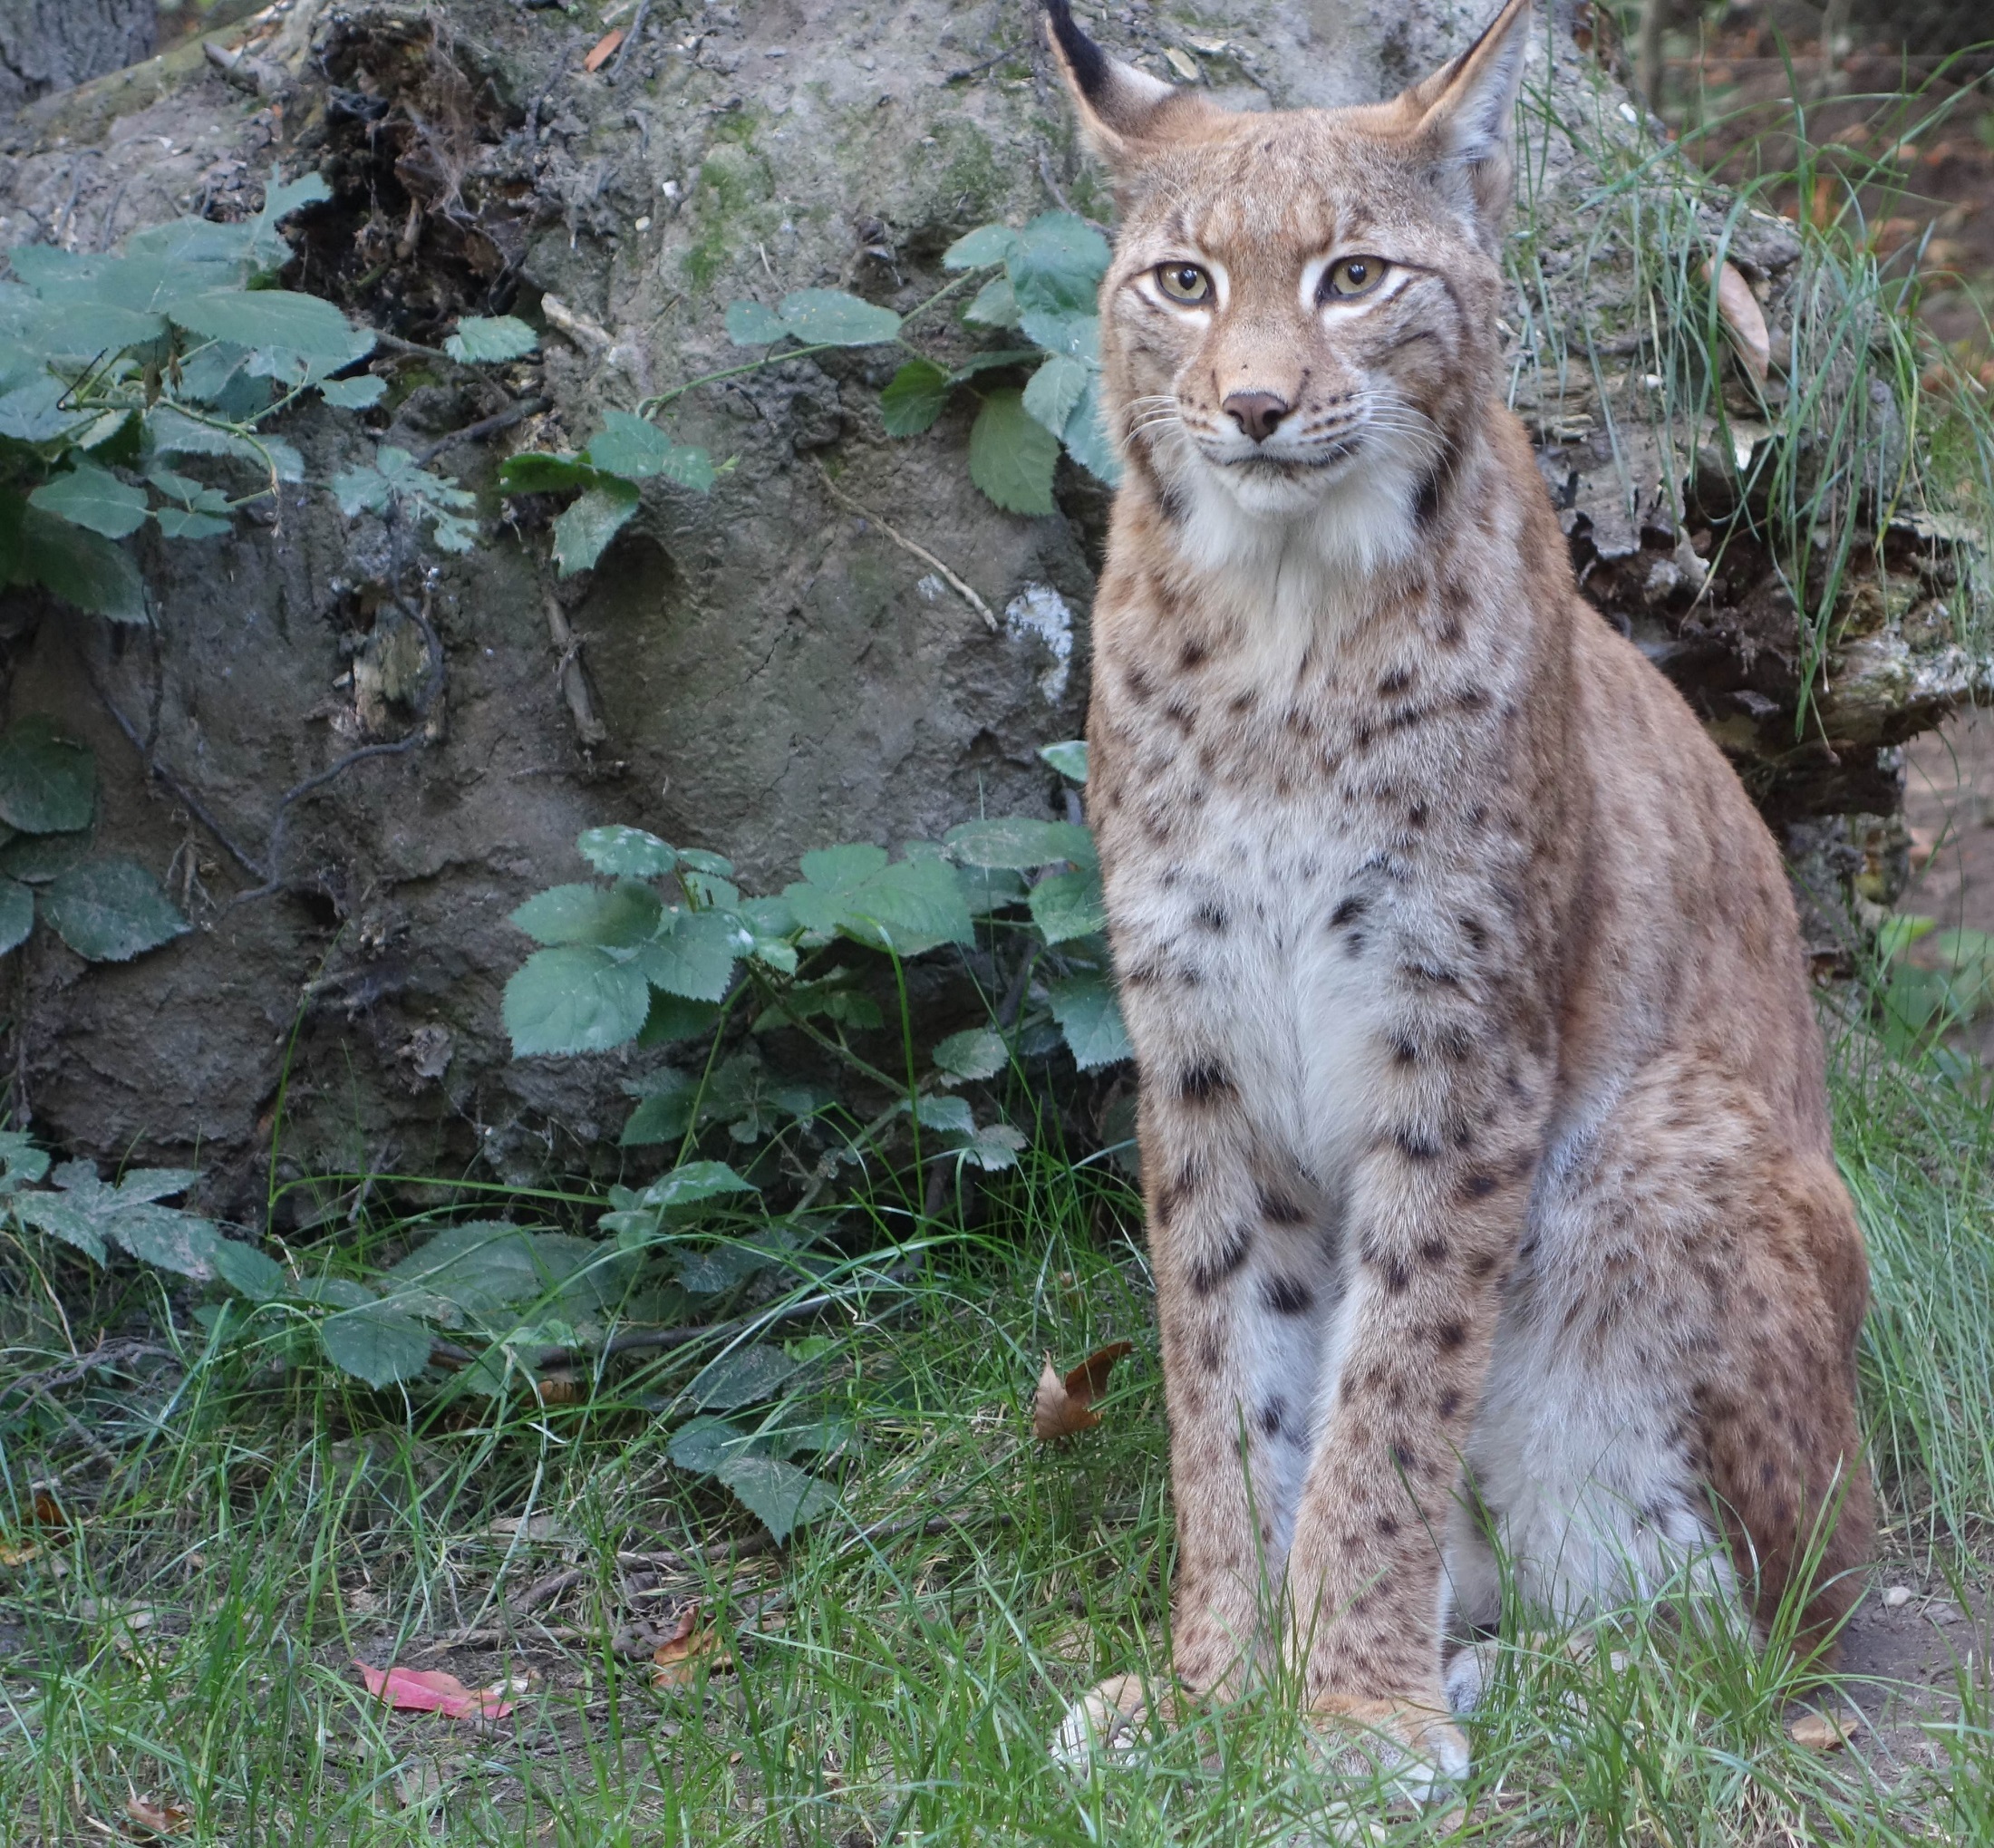
nature, wilderness, looking, wildlife, wild, portrait, cat, sitting, mammal, predator, fauna, big cat, rocks, outdoors, savannah, vertebrate, hunter, lynx, bobcat, wild cat, small to medium sized cats, cat like mammal, pixie bob